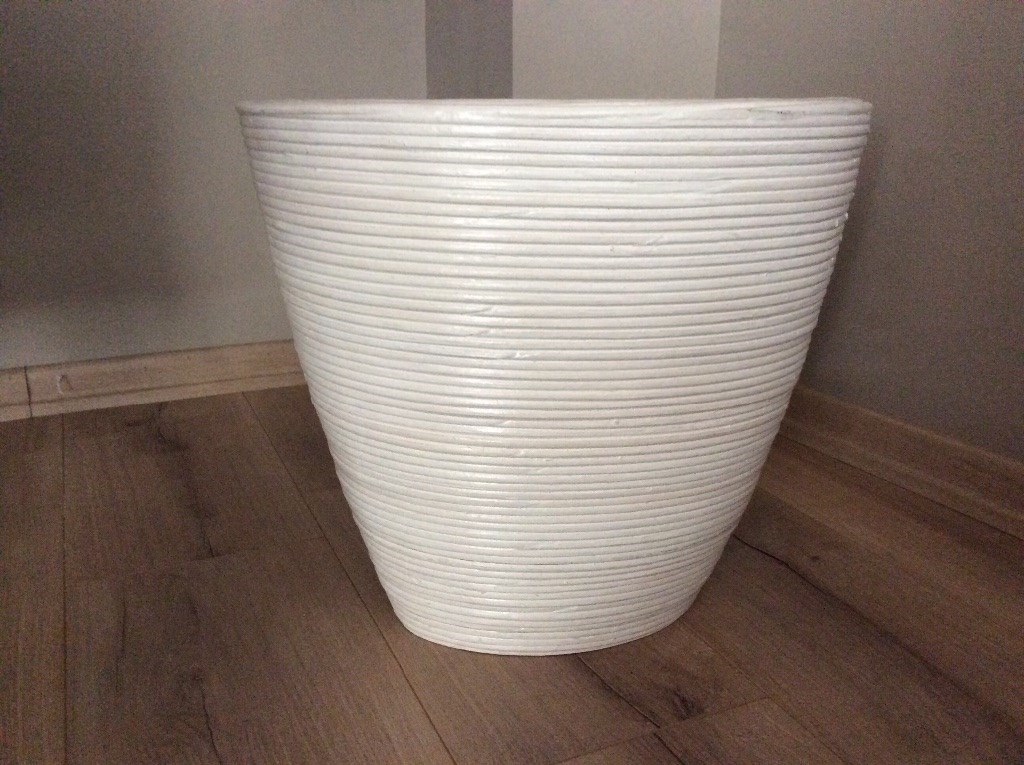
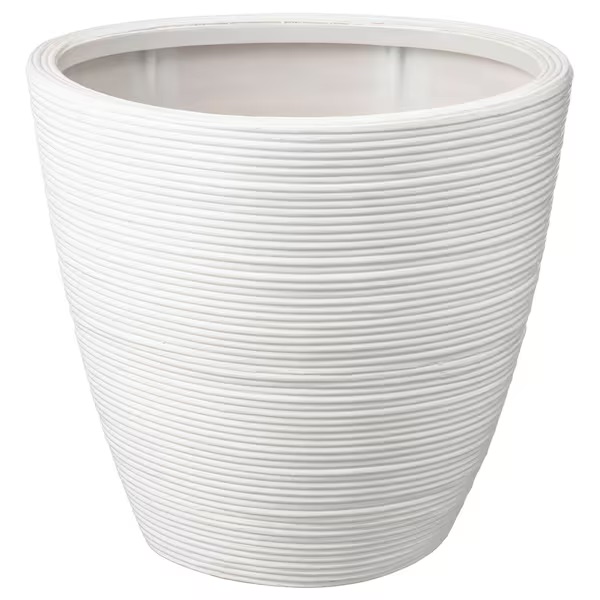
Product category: misc
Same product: yes